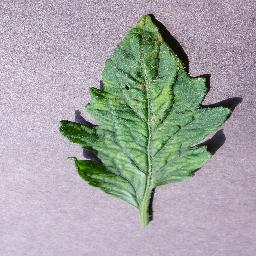
Label: Tomato___Tomato_mosaic_virus